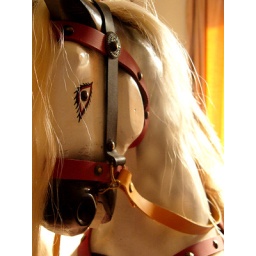
This wooden rocking horse is a restored antique - it was my stepmother's, back in the 1950s.